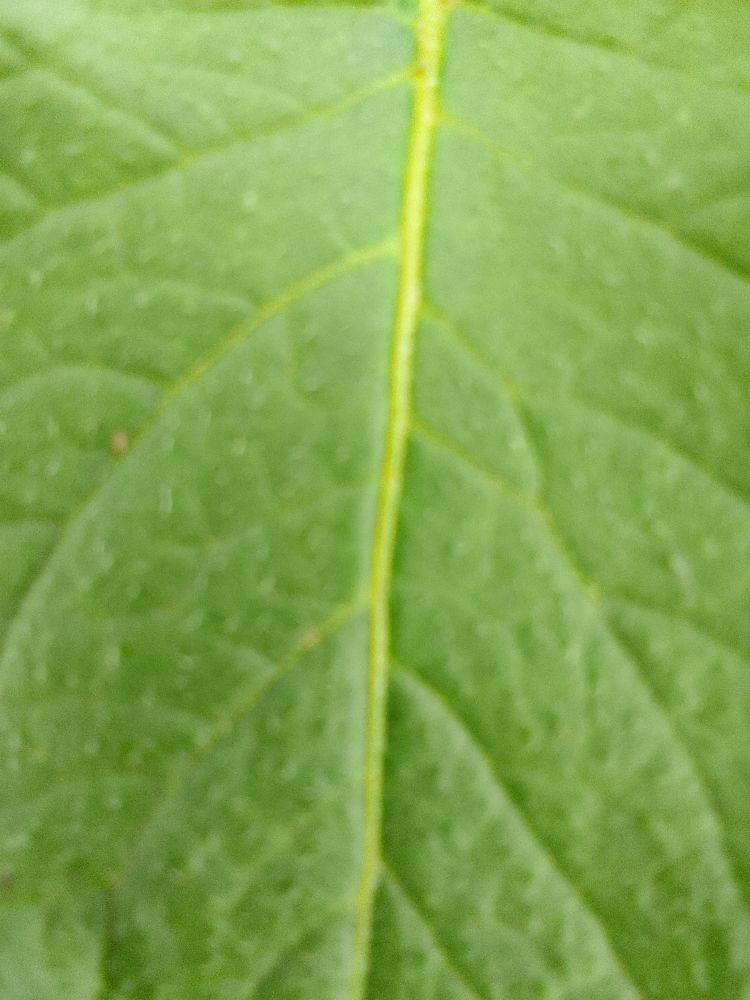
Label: Healthy